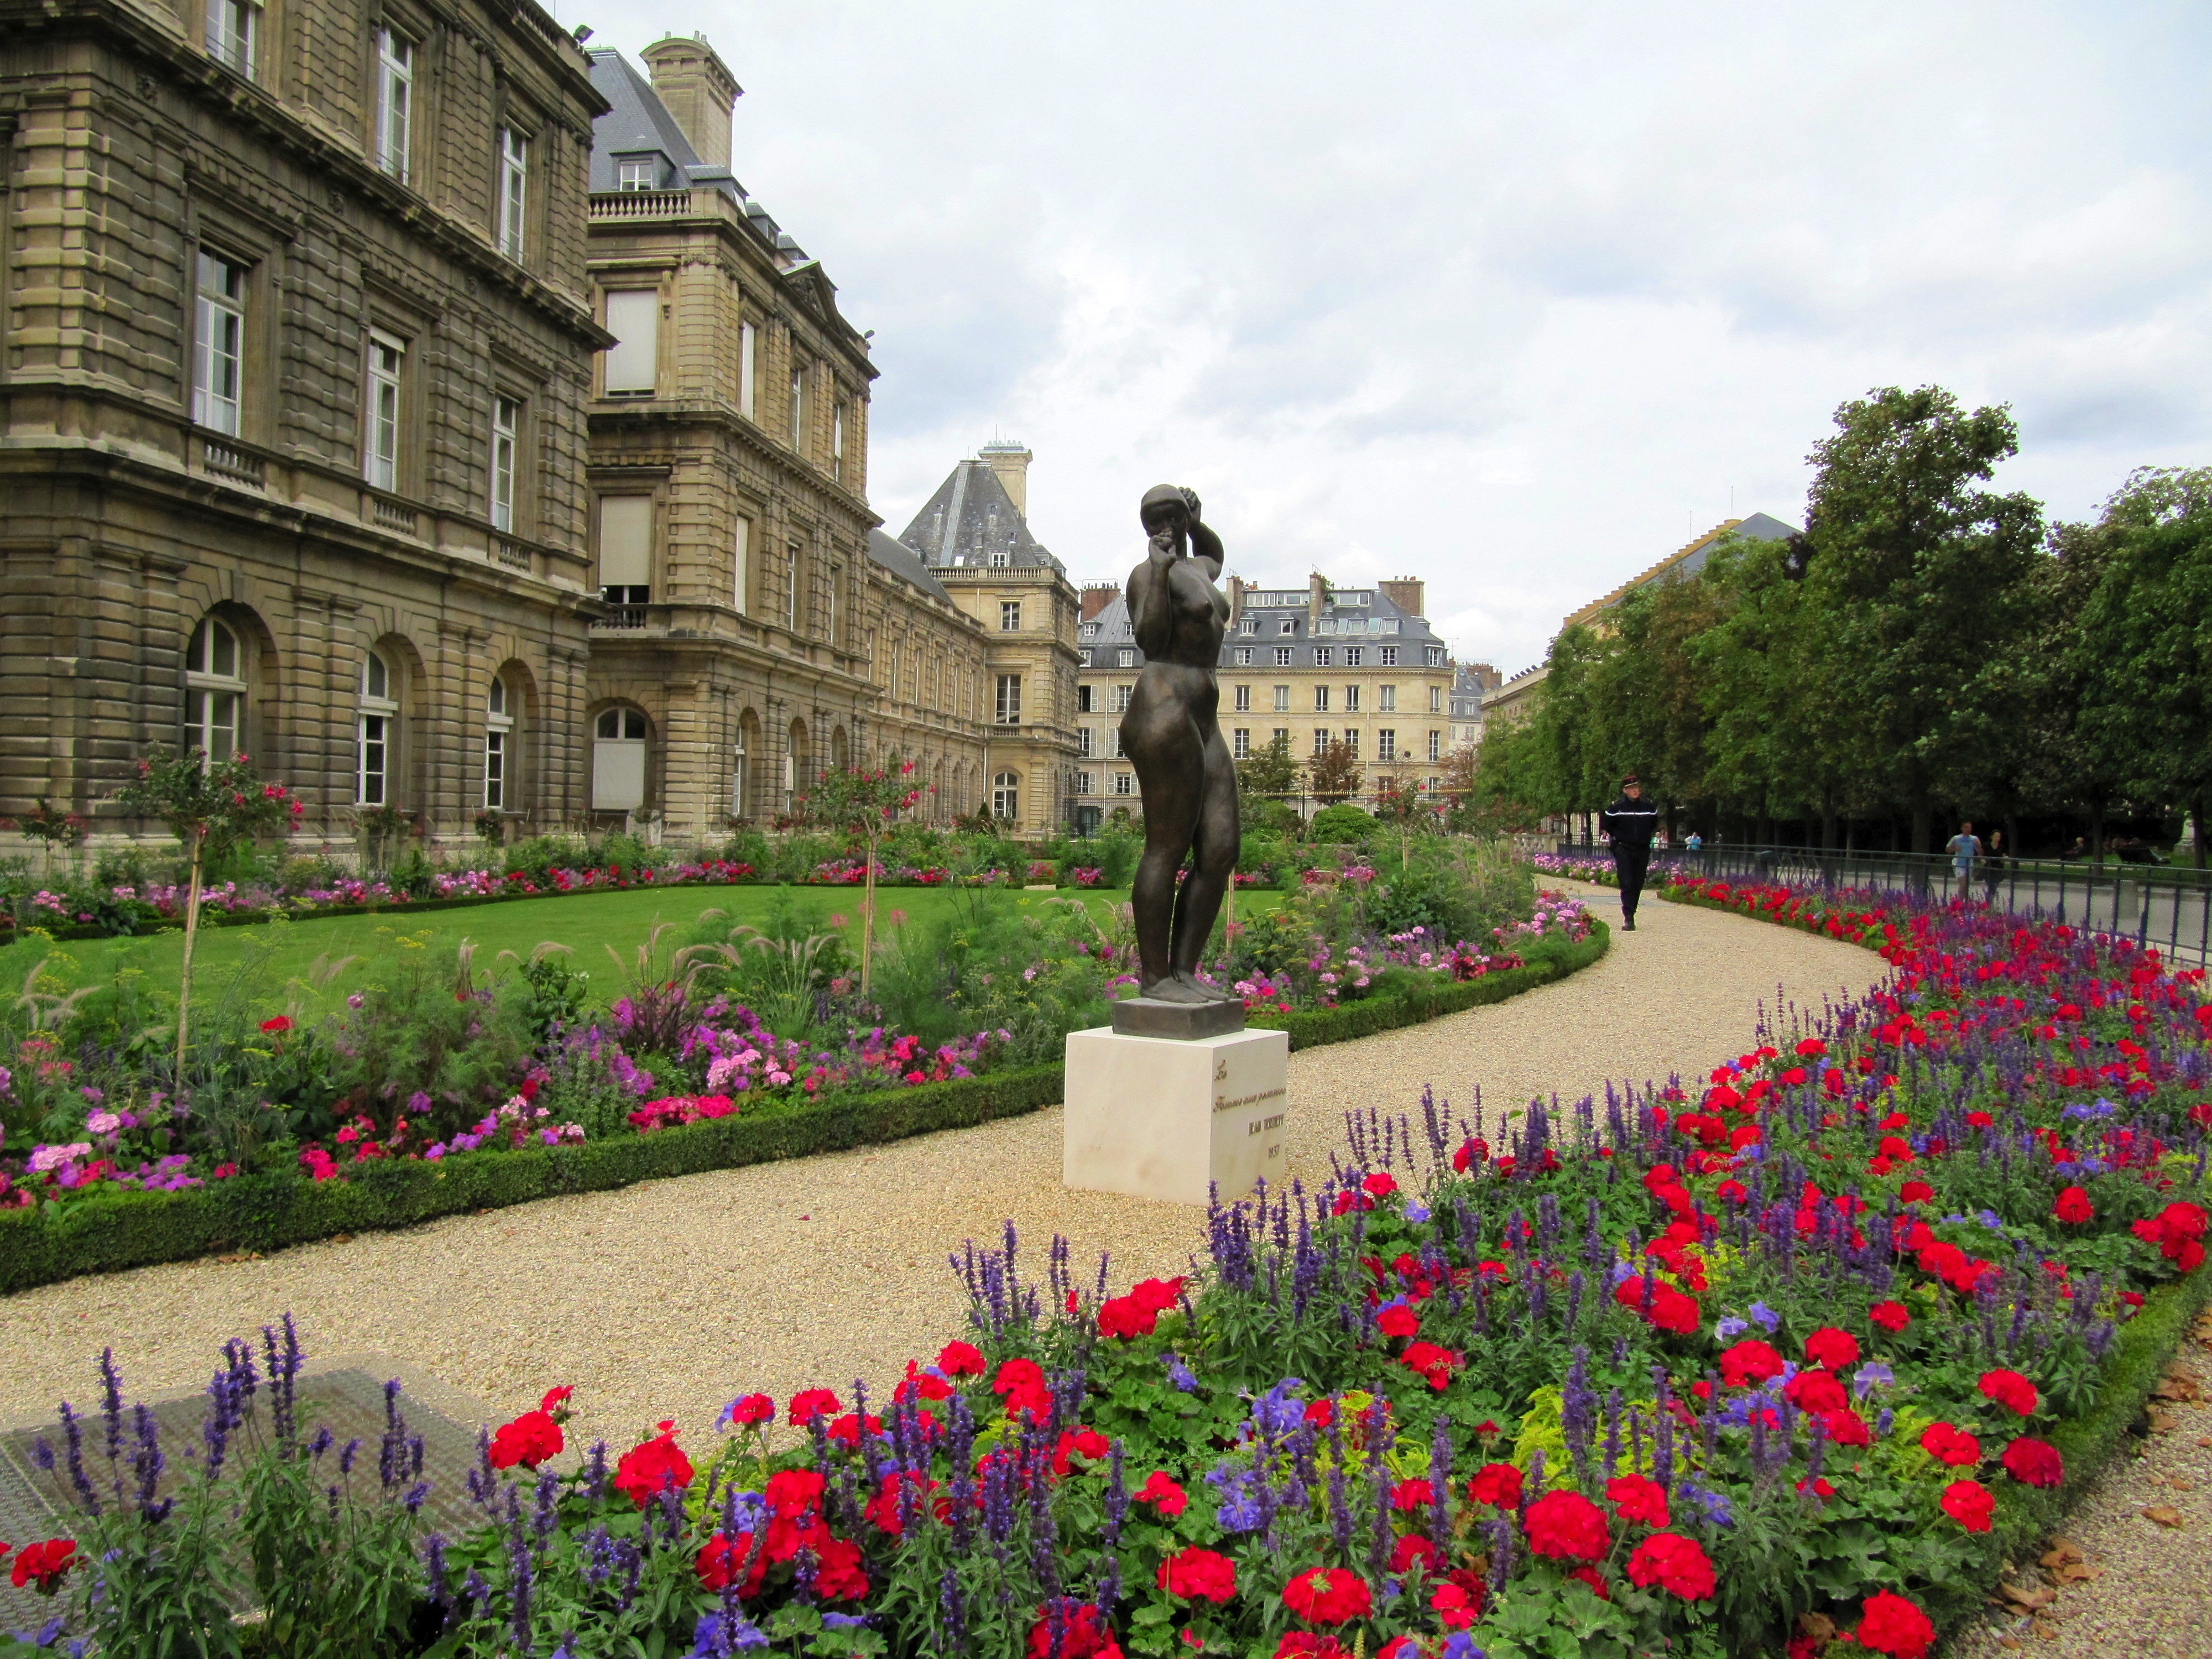
man, grass, architecture, plant, sky, lawn, sidewalk, flower, monument, statue, park, botany, garden, flowers, sculpture, structures, outside, clouds, buildings, luxembourg, estate